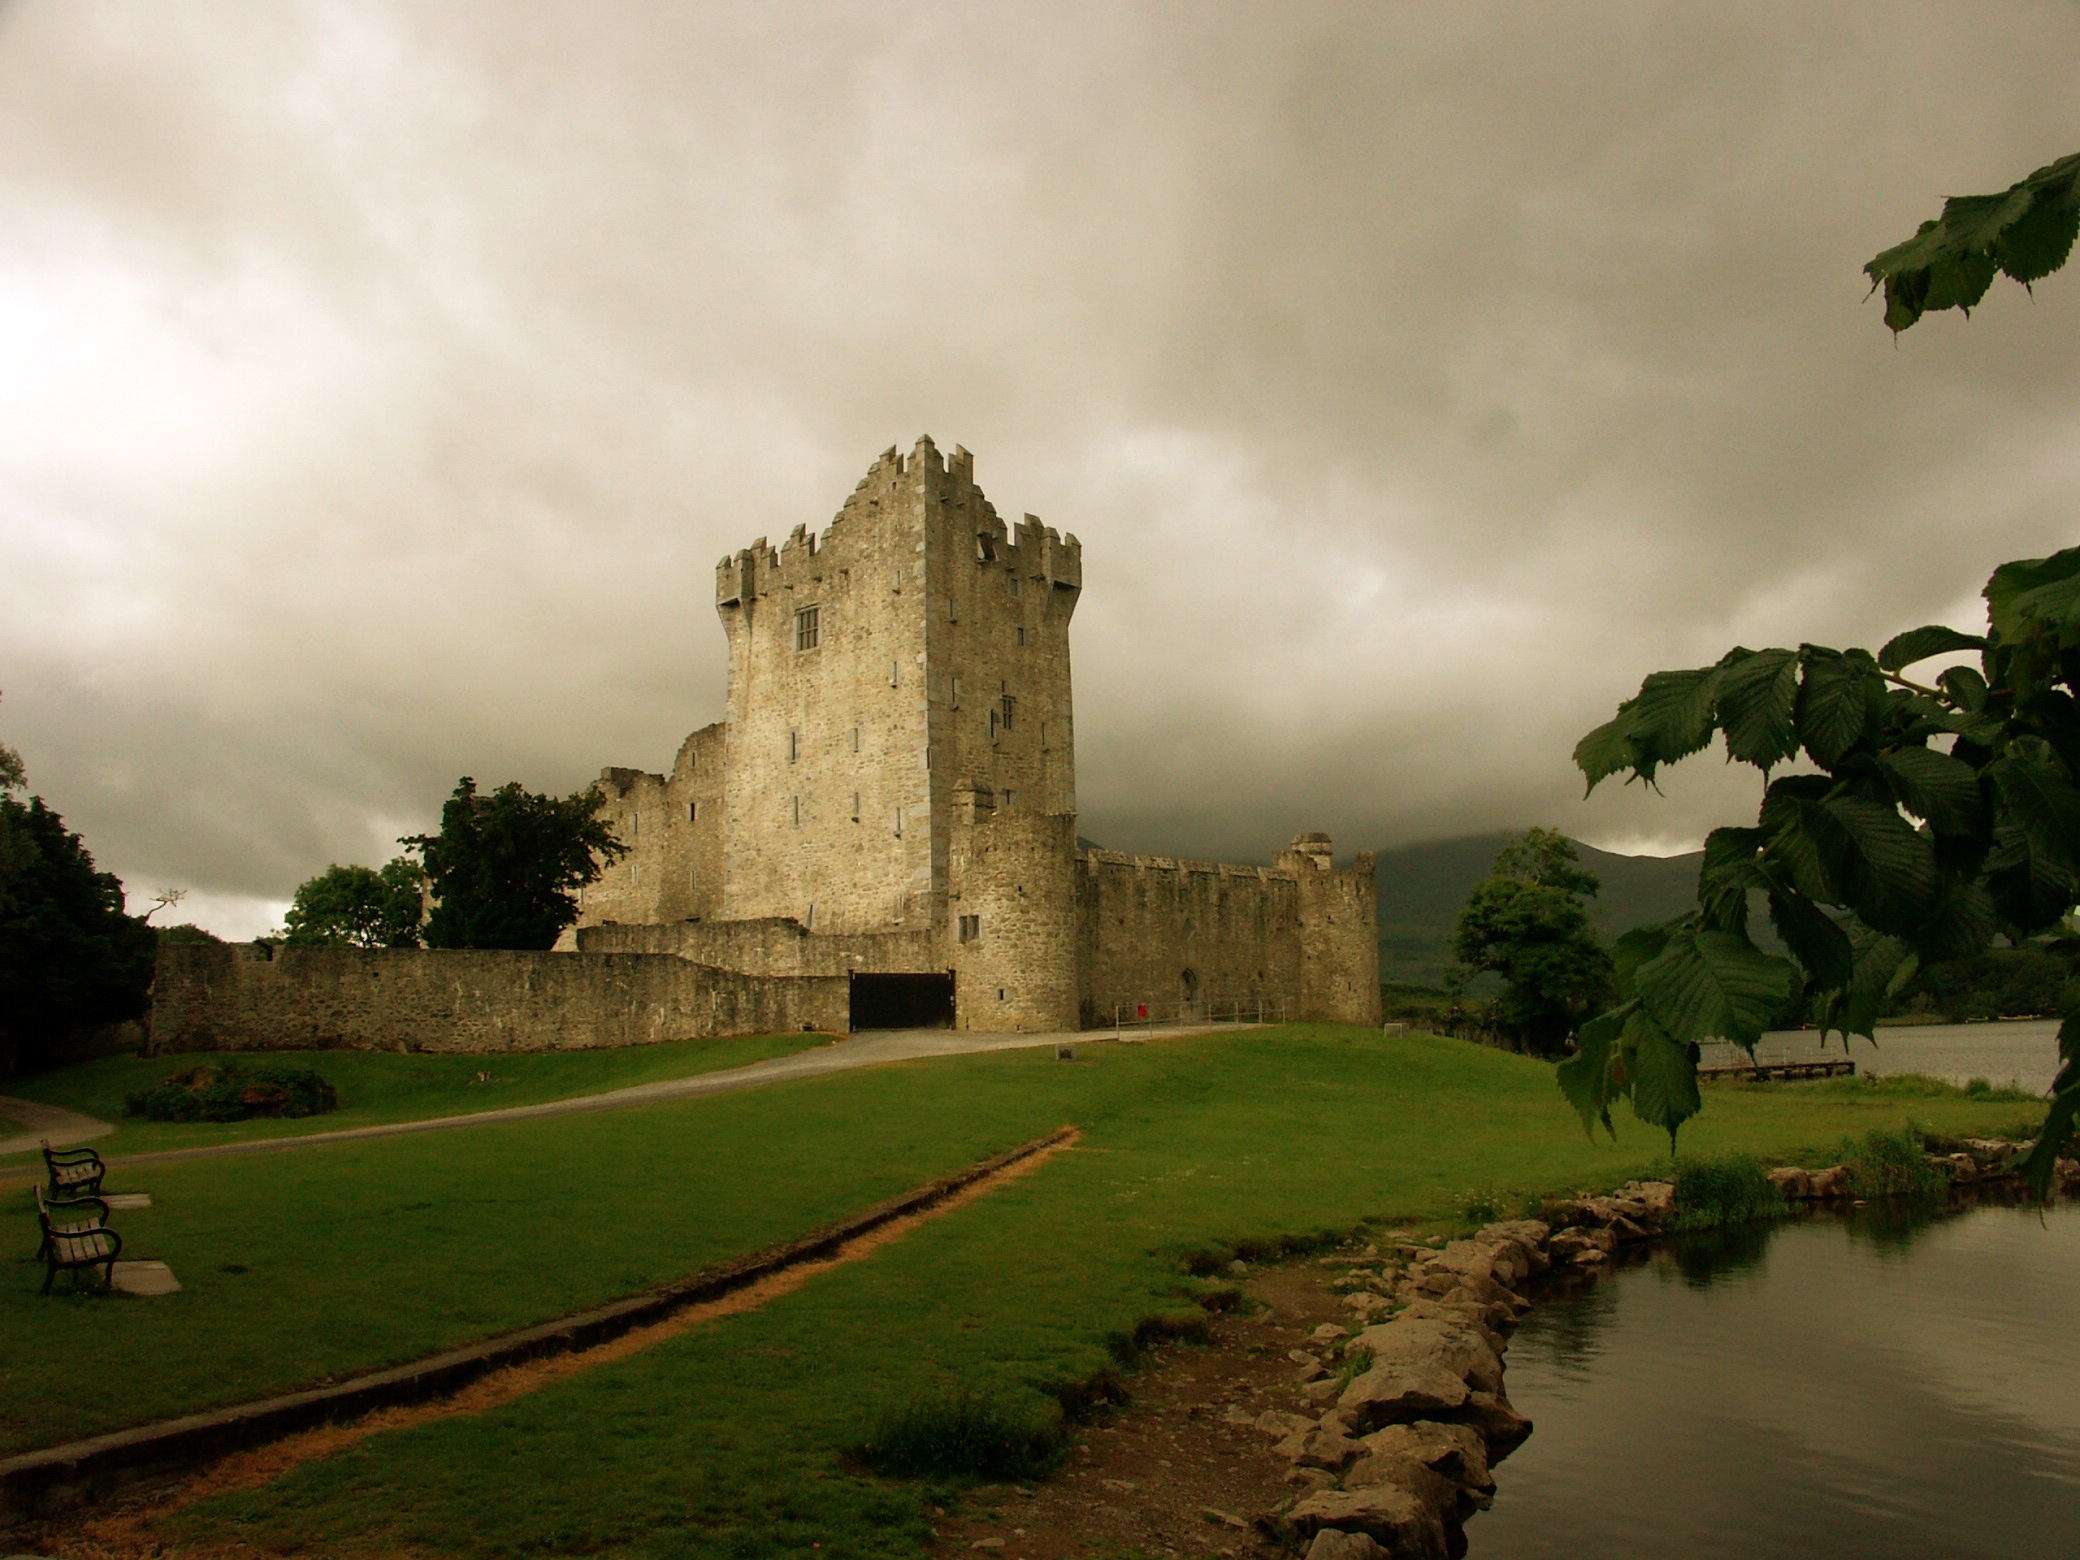
landscape, tree, cloud, hill, building, chateau, tower, castle, fortification, places of interest, ruins, monastery, ireland, abbey, estate, moat, rural area, ross castle